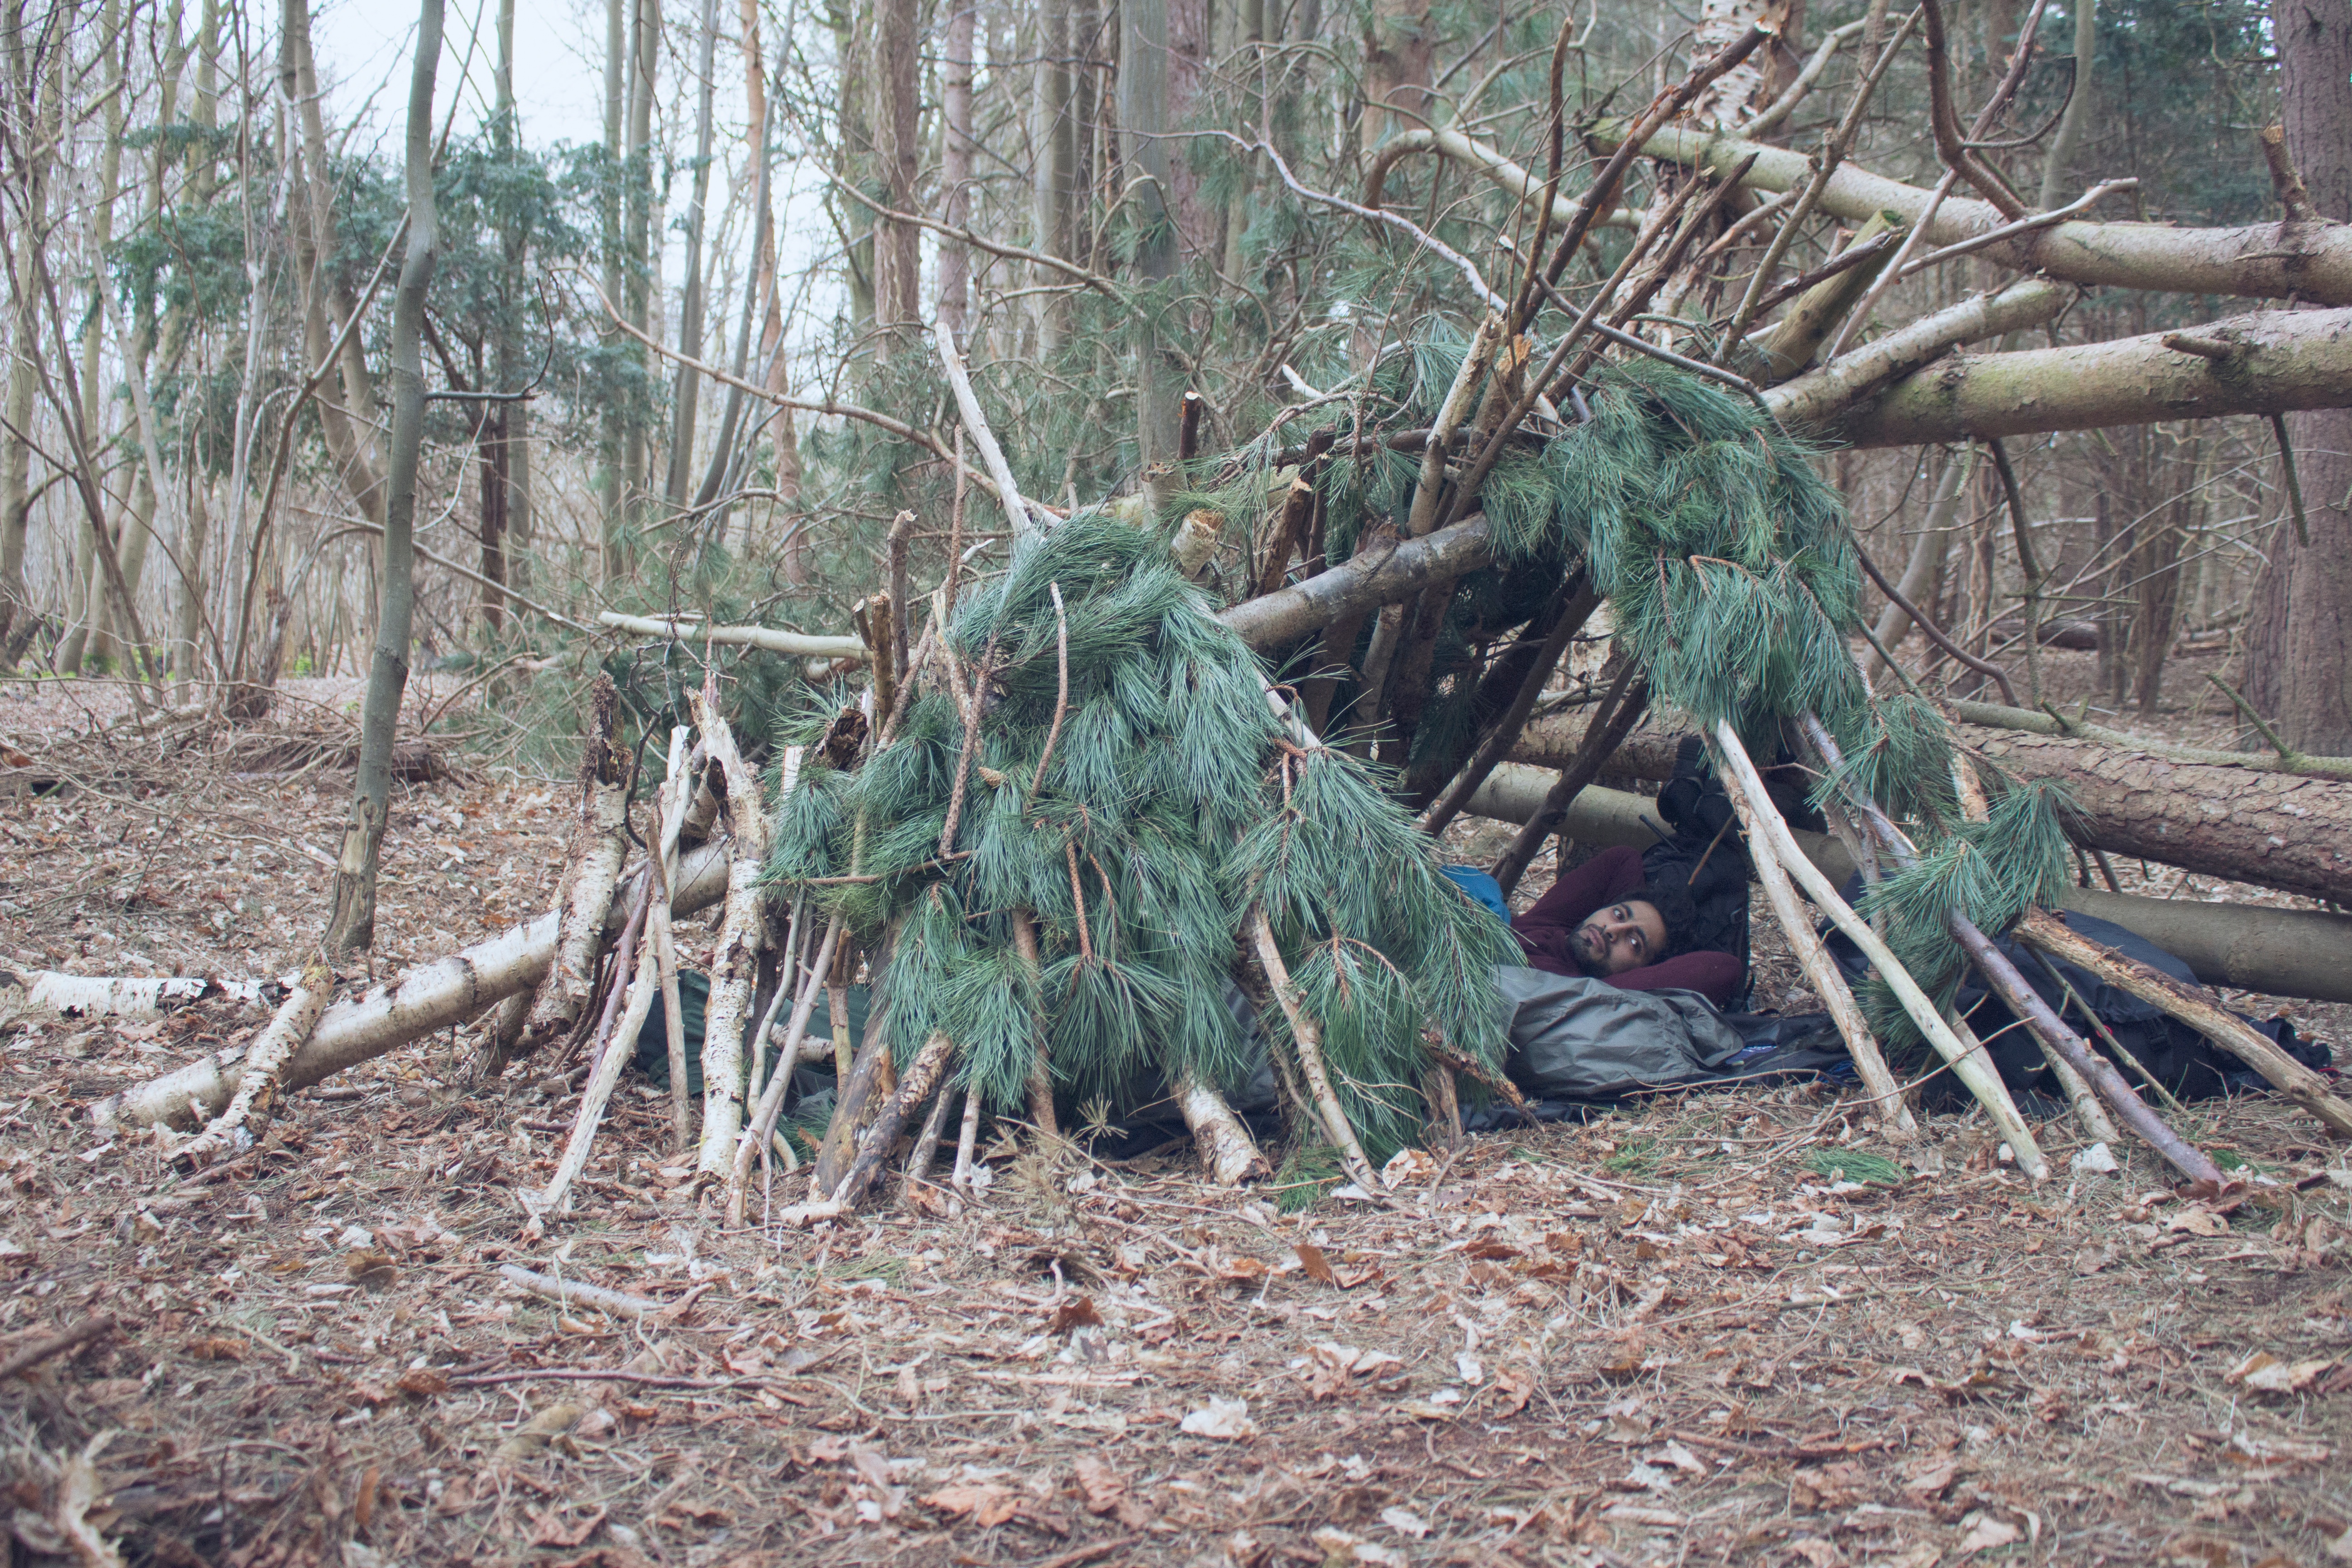
tree, forest, branch, plant, trunk, root, woodland, woody plant